Fruitdale, Ohio

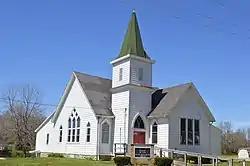
Methodist church

Fruitdale is an unincorporated community in Ross County, in the U.S. state of Ohio.